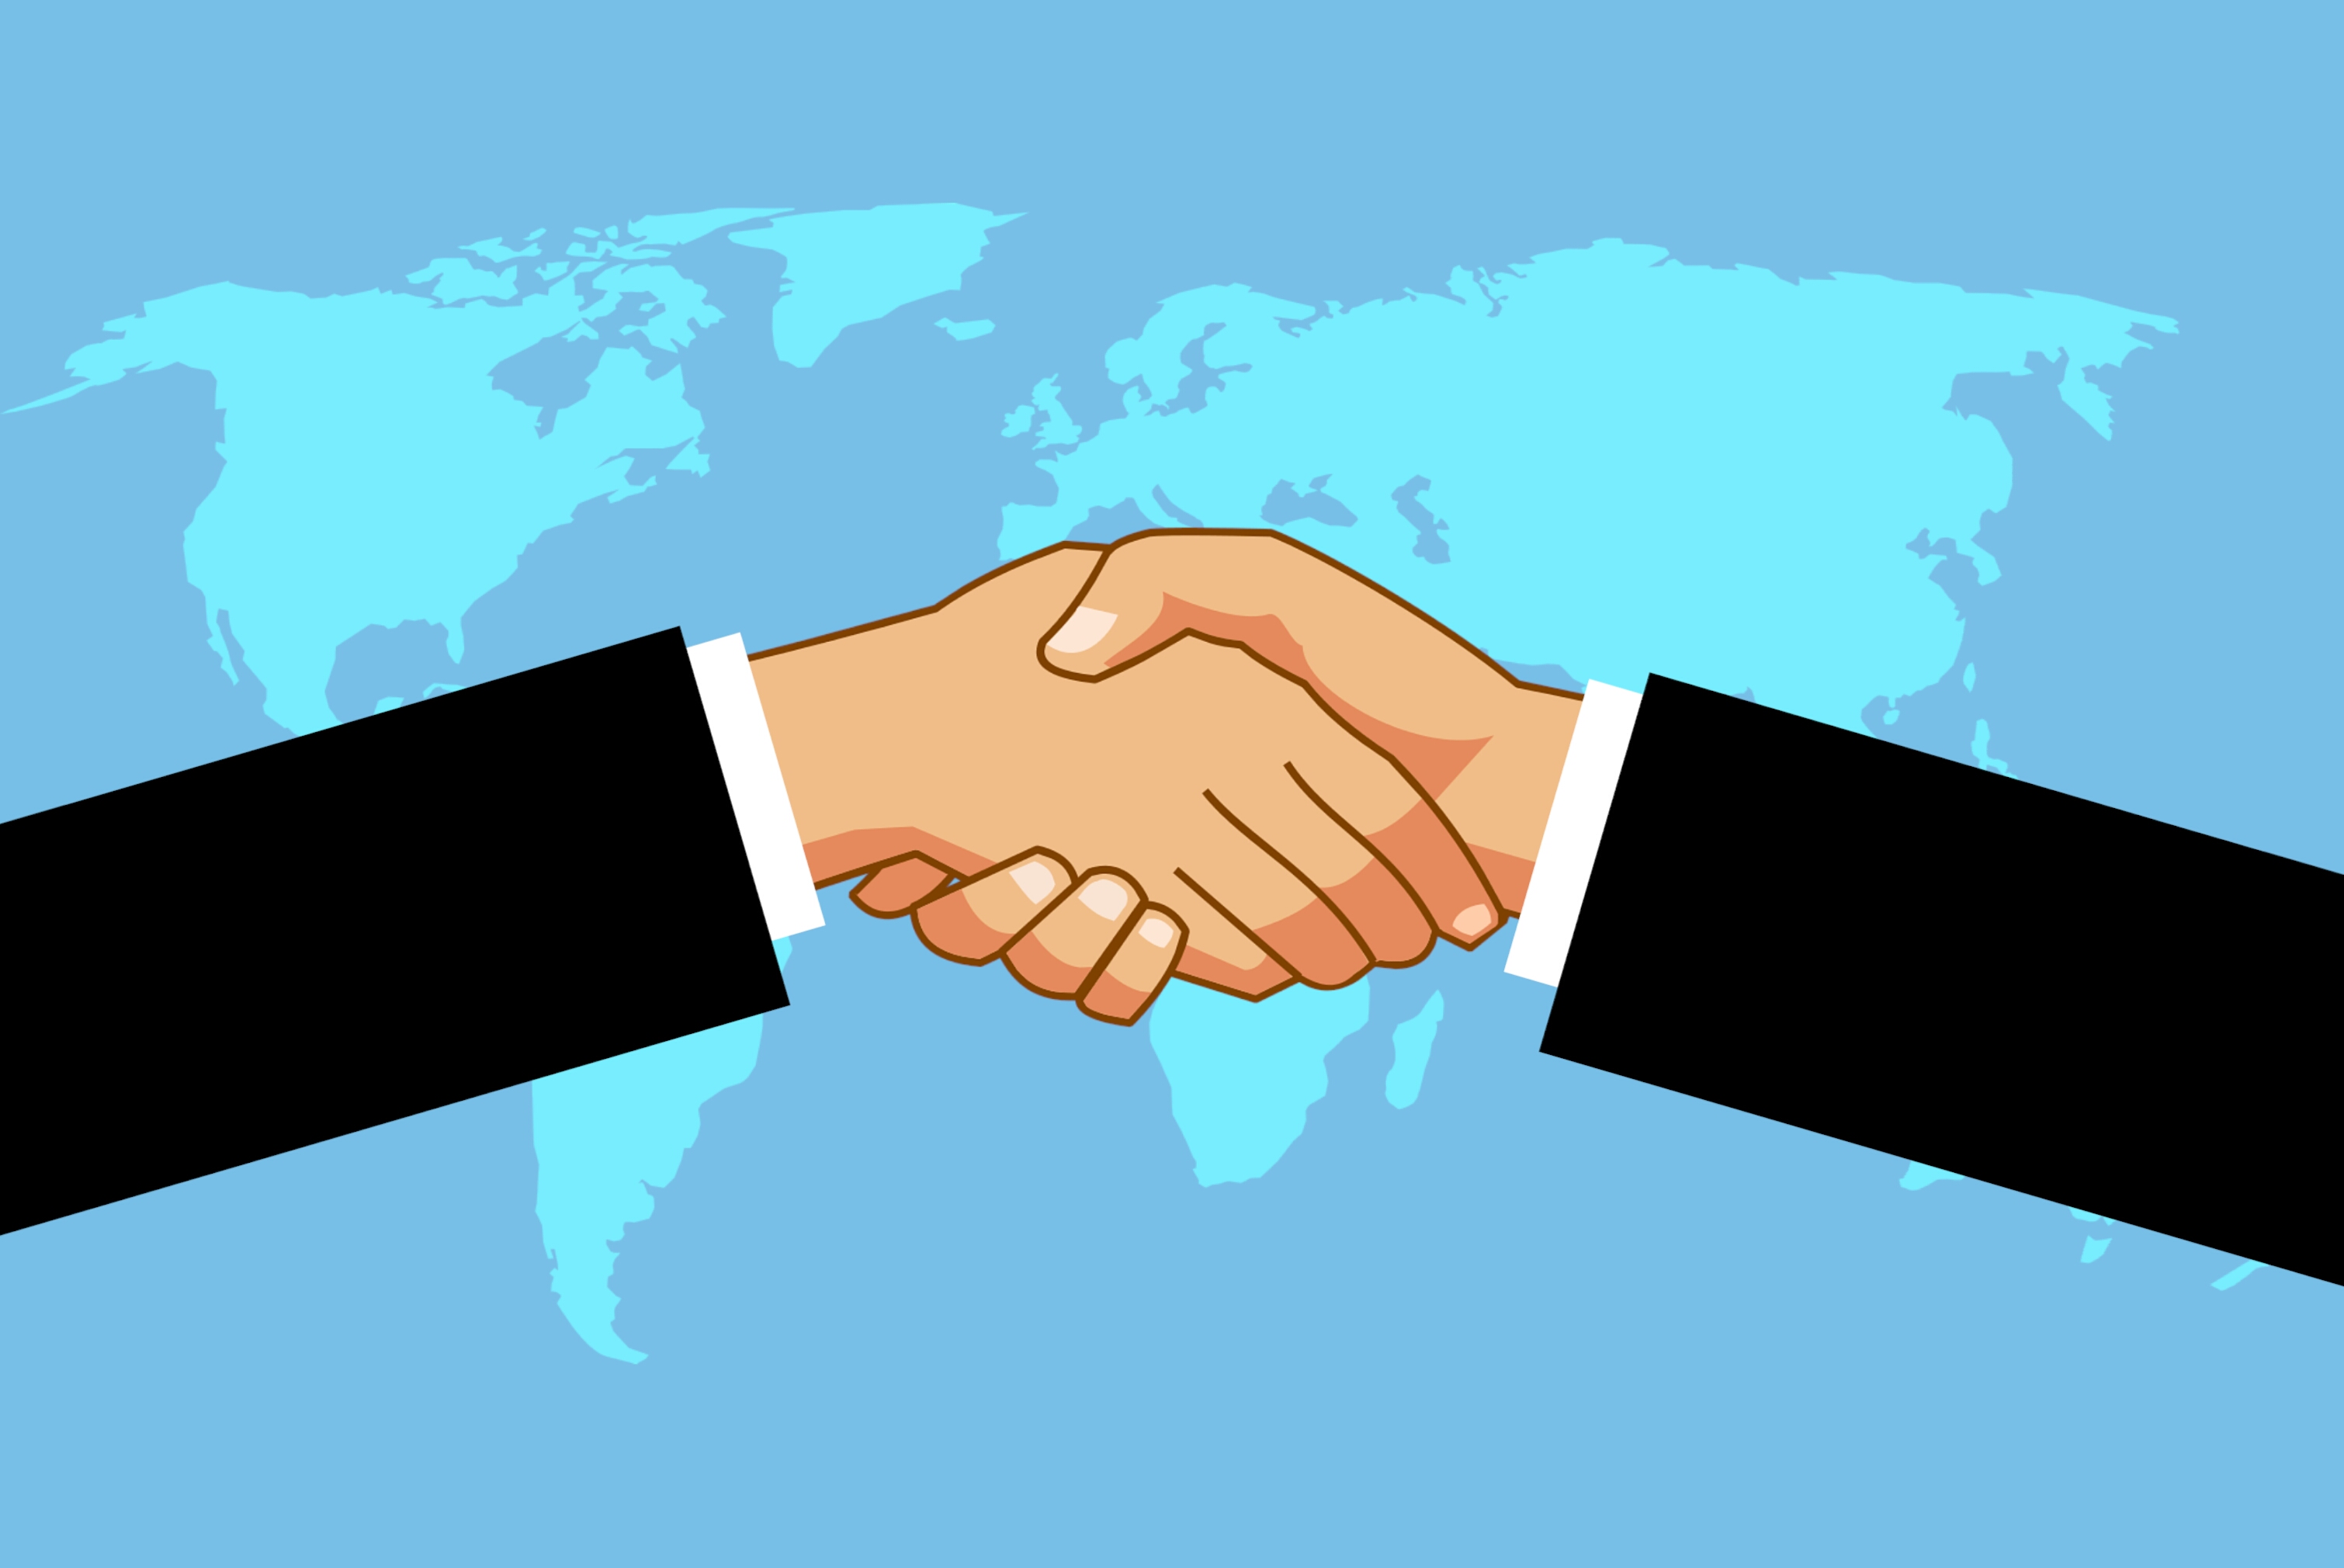
handshake, worldwide, businessmen, deal, partnership, businessman, business, agreement, trust, shake, partner, background, concept, hands, people, sign, world, job, contract, success, together, cooperation, shaking, world peace, political, international, hand, finger, sky, human behavior, thumb, font, collaboration